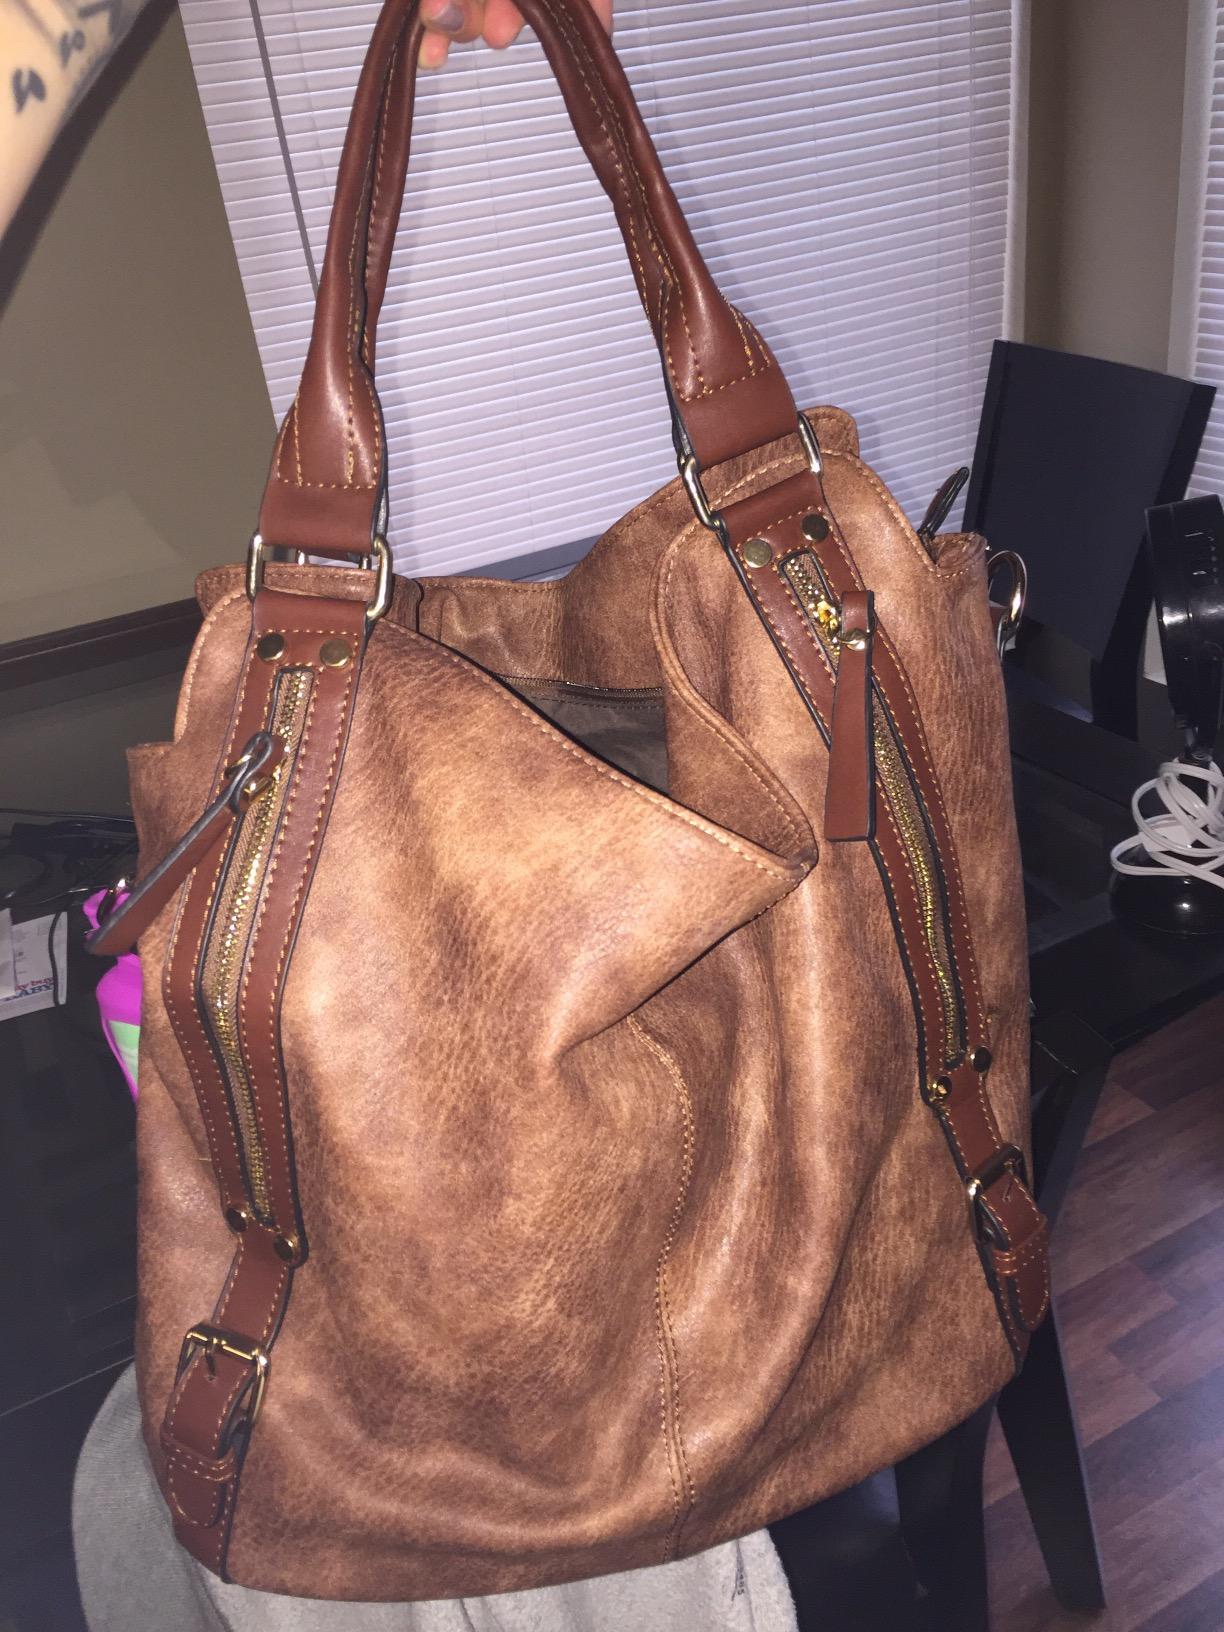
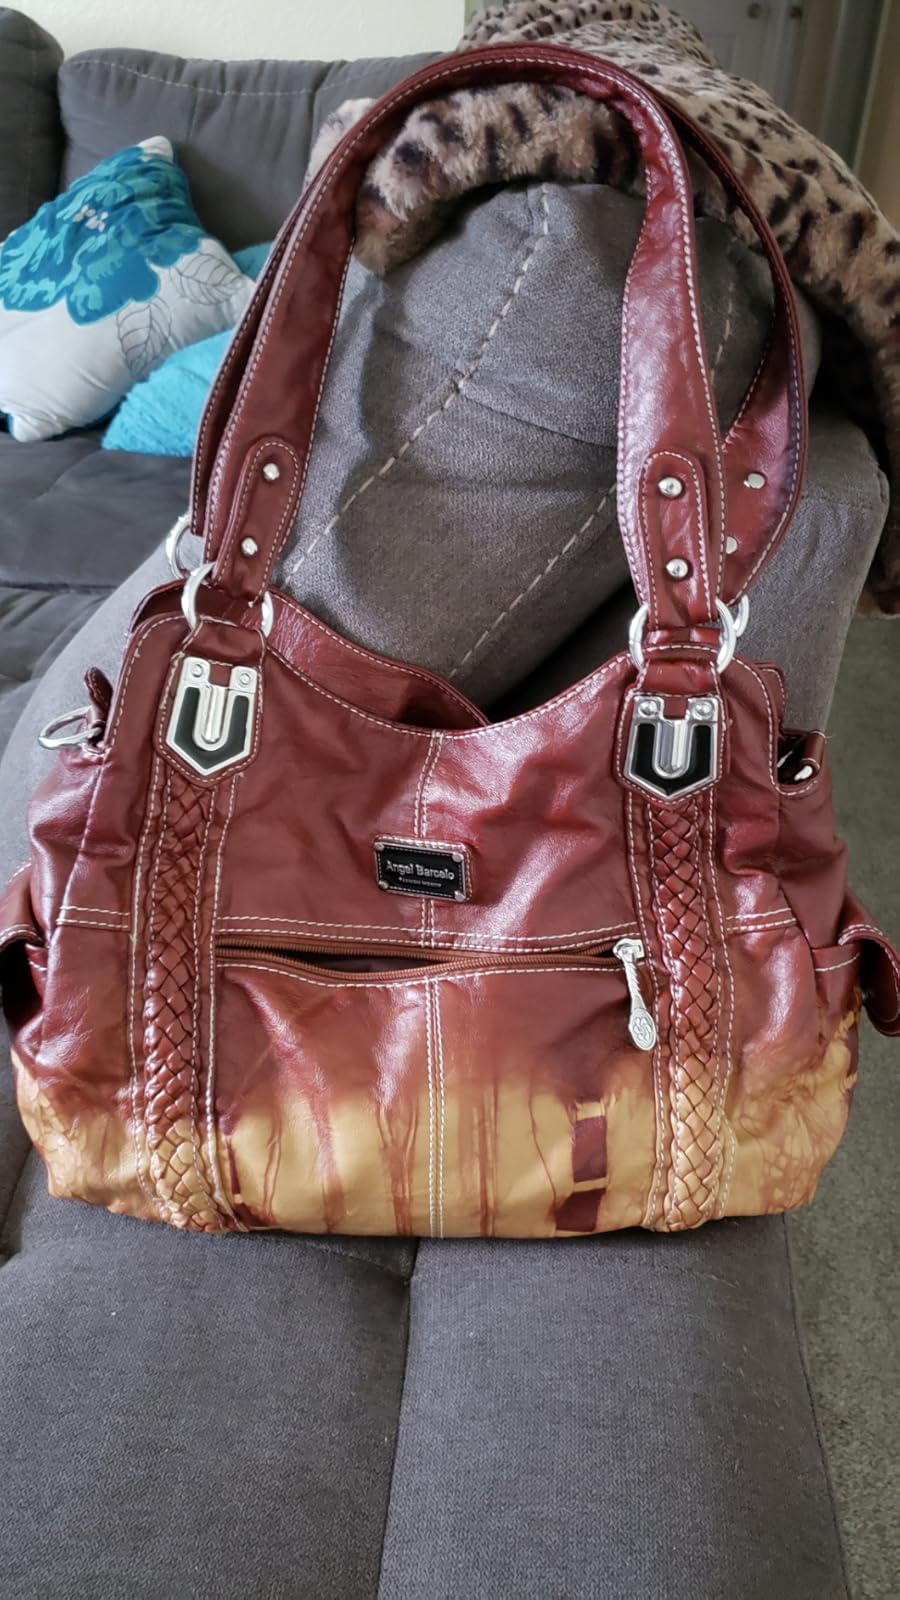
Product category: accessories_handbag
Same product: no